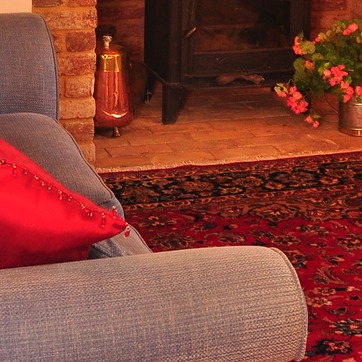
Material: carpet